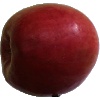
Label: Apple Crimson Snow 1